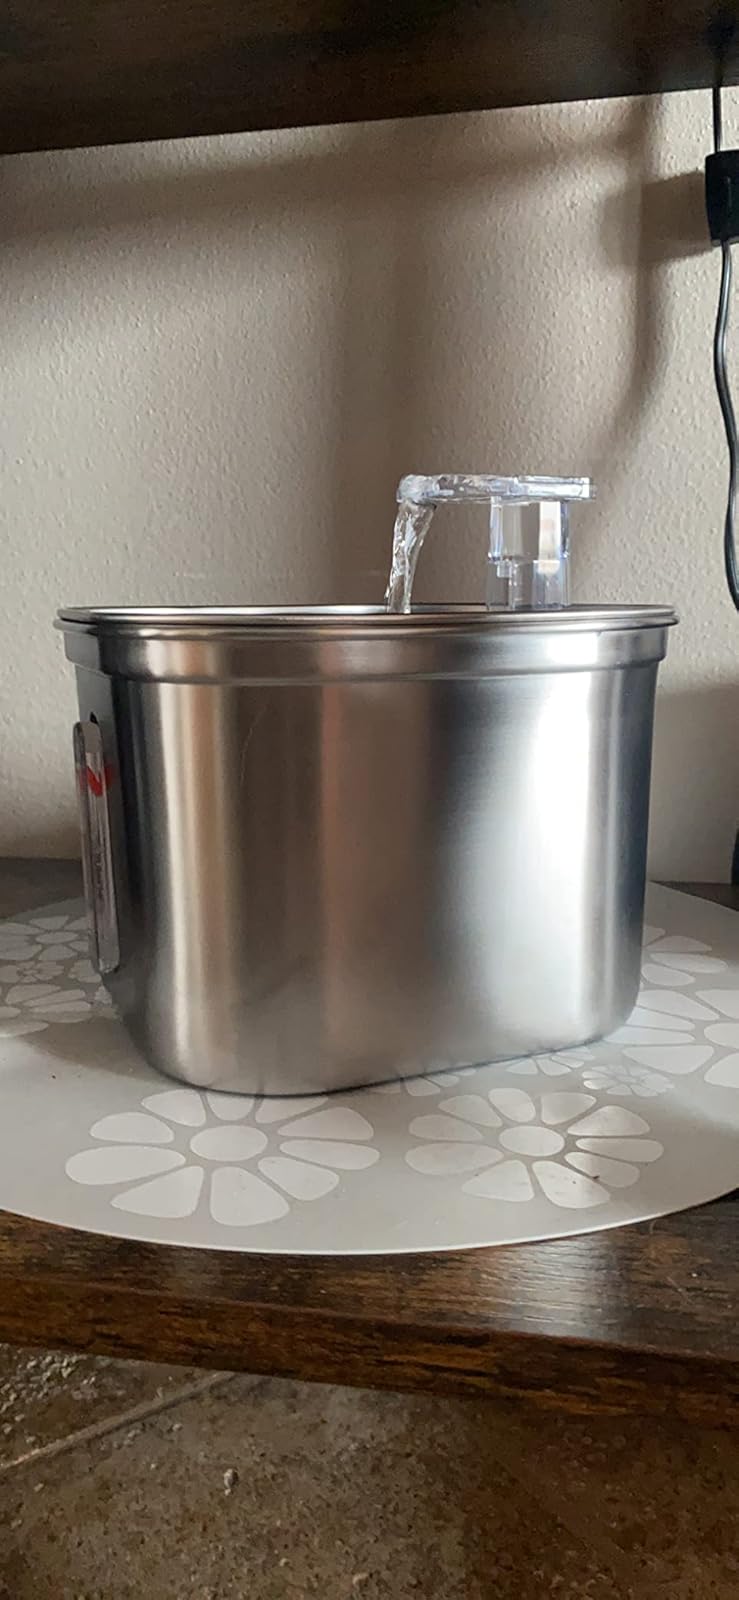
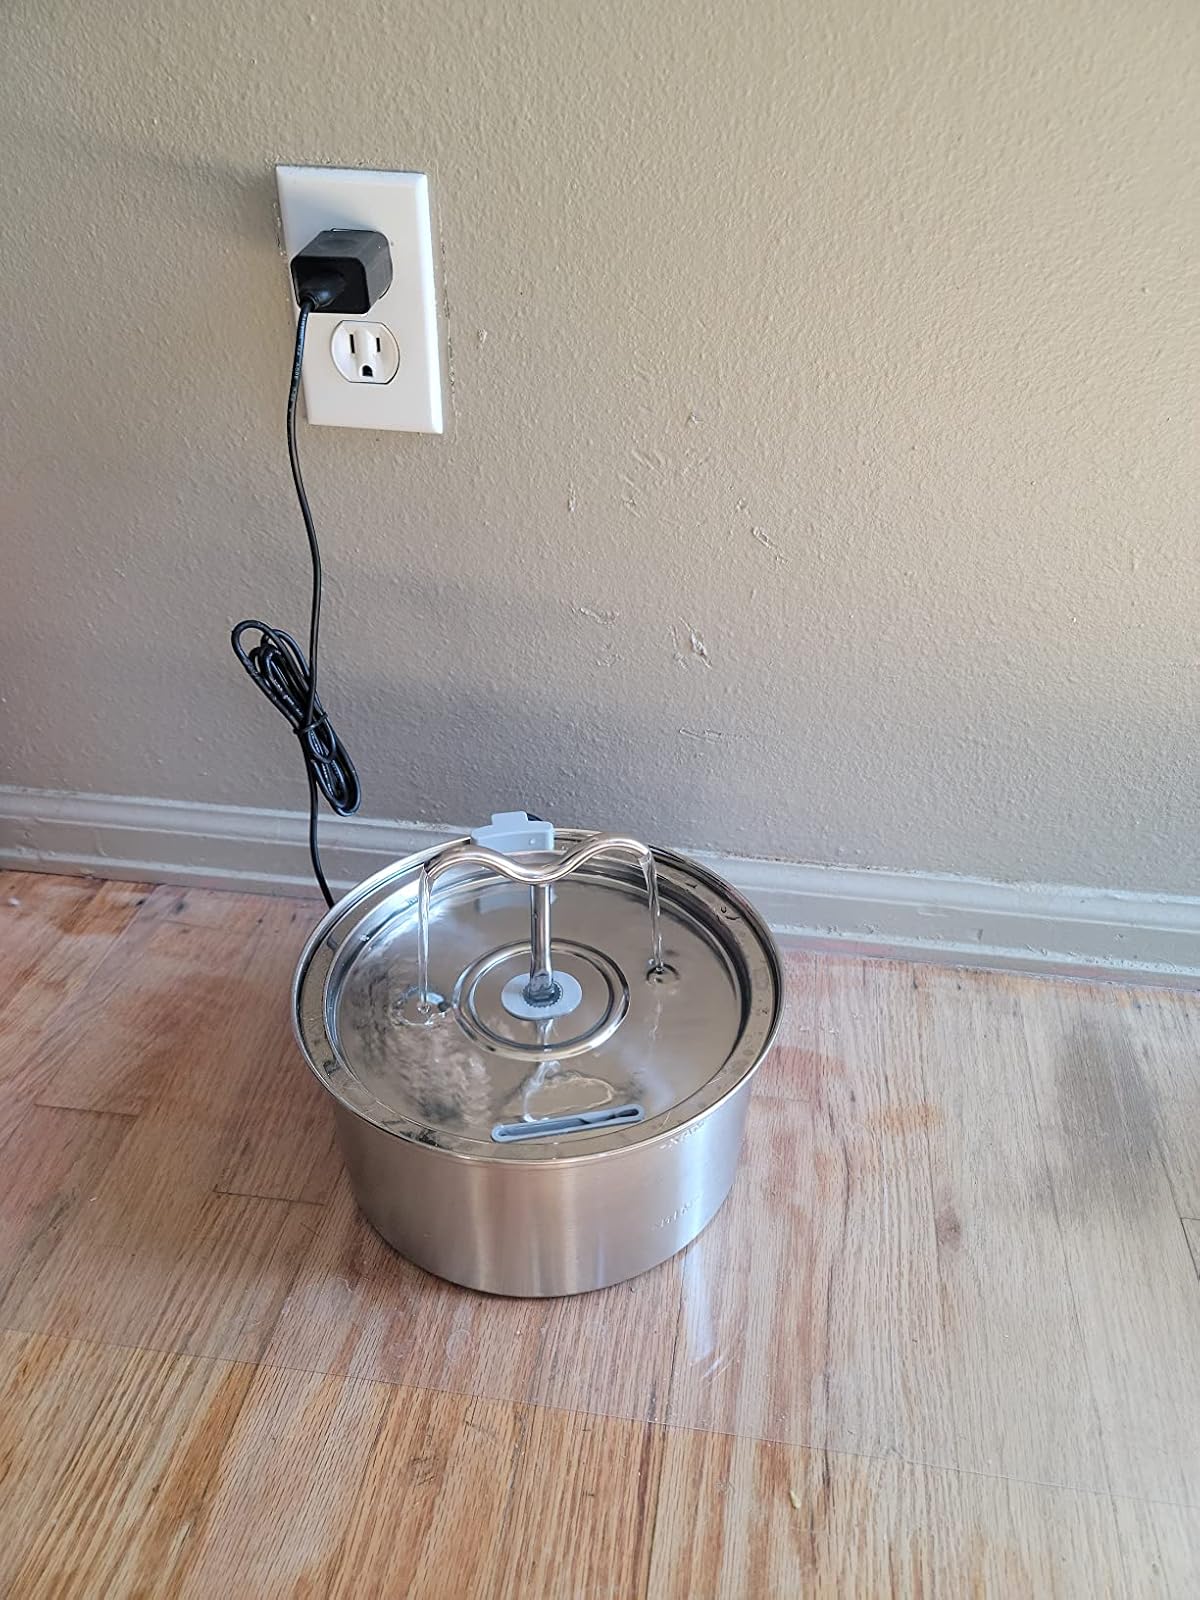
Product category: items_bowl
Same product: no